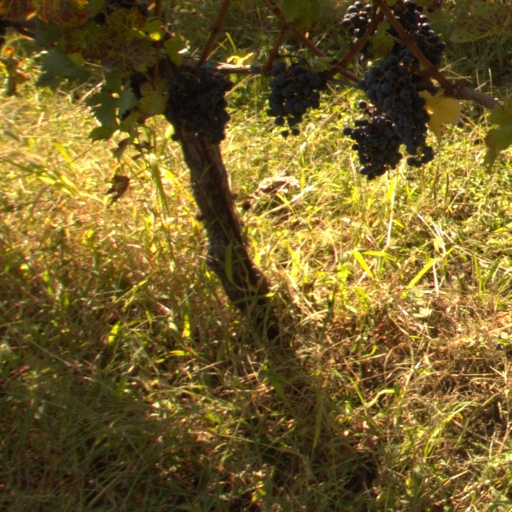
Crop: grape